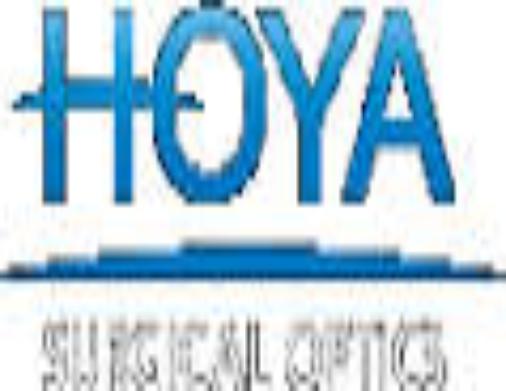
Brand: Hoya
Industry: Clothes